Mubarak Ali Khan II

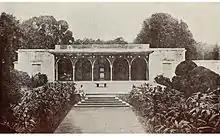
An old photo of the "Moti Mahal" of "Mubaraq Manzil" seen with the black throne.

At "Findall Bagh" (now known as "Mubarak Manzil") the Courts of Justice of the East India Company was erected, however, it was unused after the administration of law and justice was removed to Calcutta. The "Sadar Dewani Adalat" (courts or "darbars") were held here from 1765 to 1781 until it was removed to Calcutta. Subsequently, the Civil and Criminal Courts (which were located here) was transferred by Lord Cornwallis in 1793 by transferring the Supreme court to Calcutta. This spacious property of "Findall Bagh" was abandoned. There were also three buildings on this spacious property.